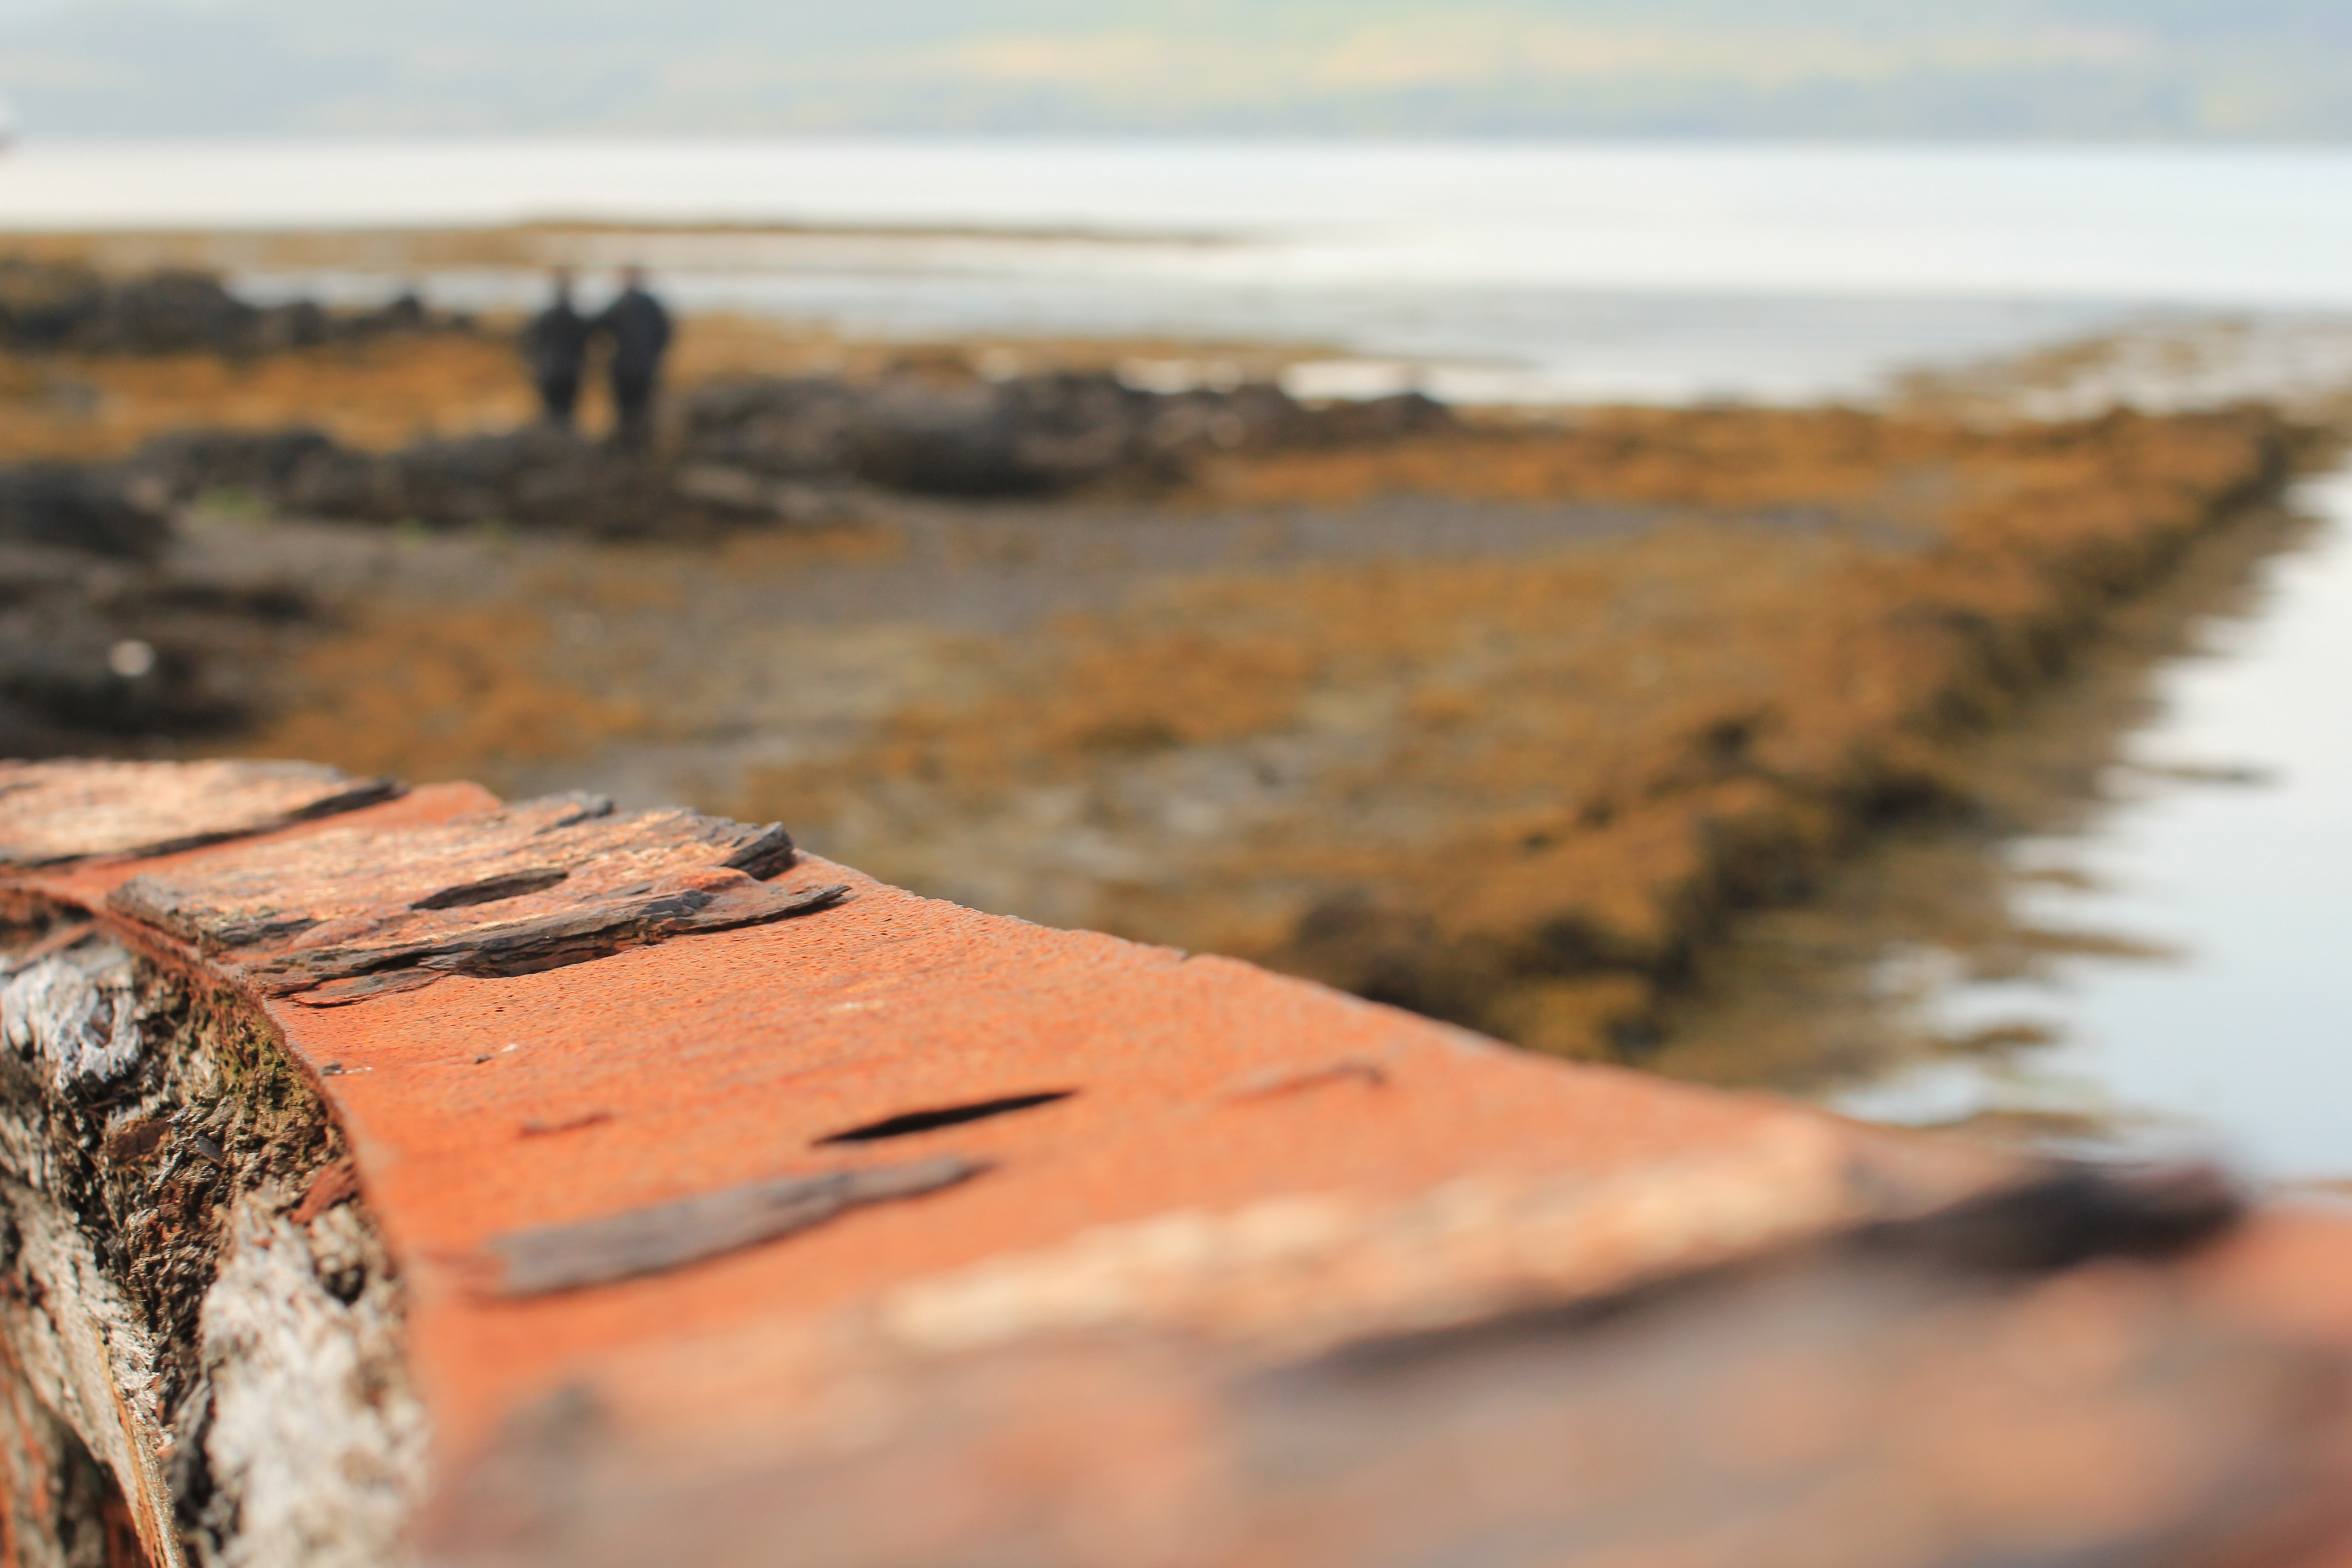
beach, sea, coast, nature, sand, rock, ocean, wood, shore, wave, cliff, walk, island, terrain, material, geology, habitat, nature landscape, natural environment